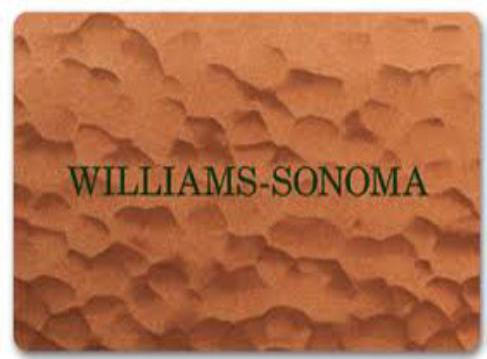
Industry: Clothes